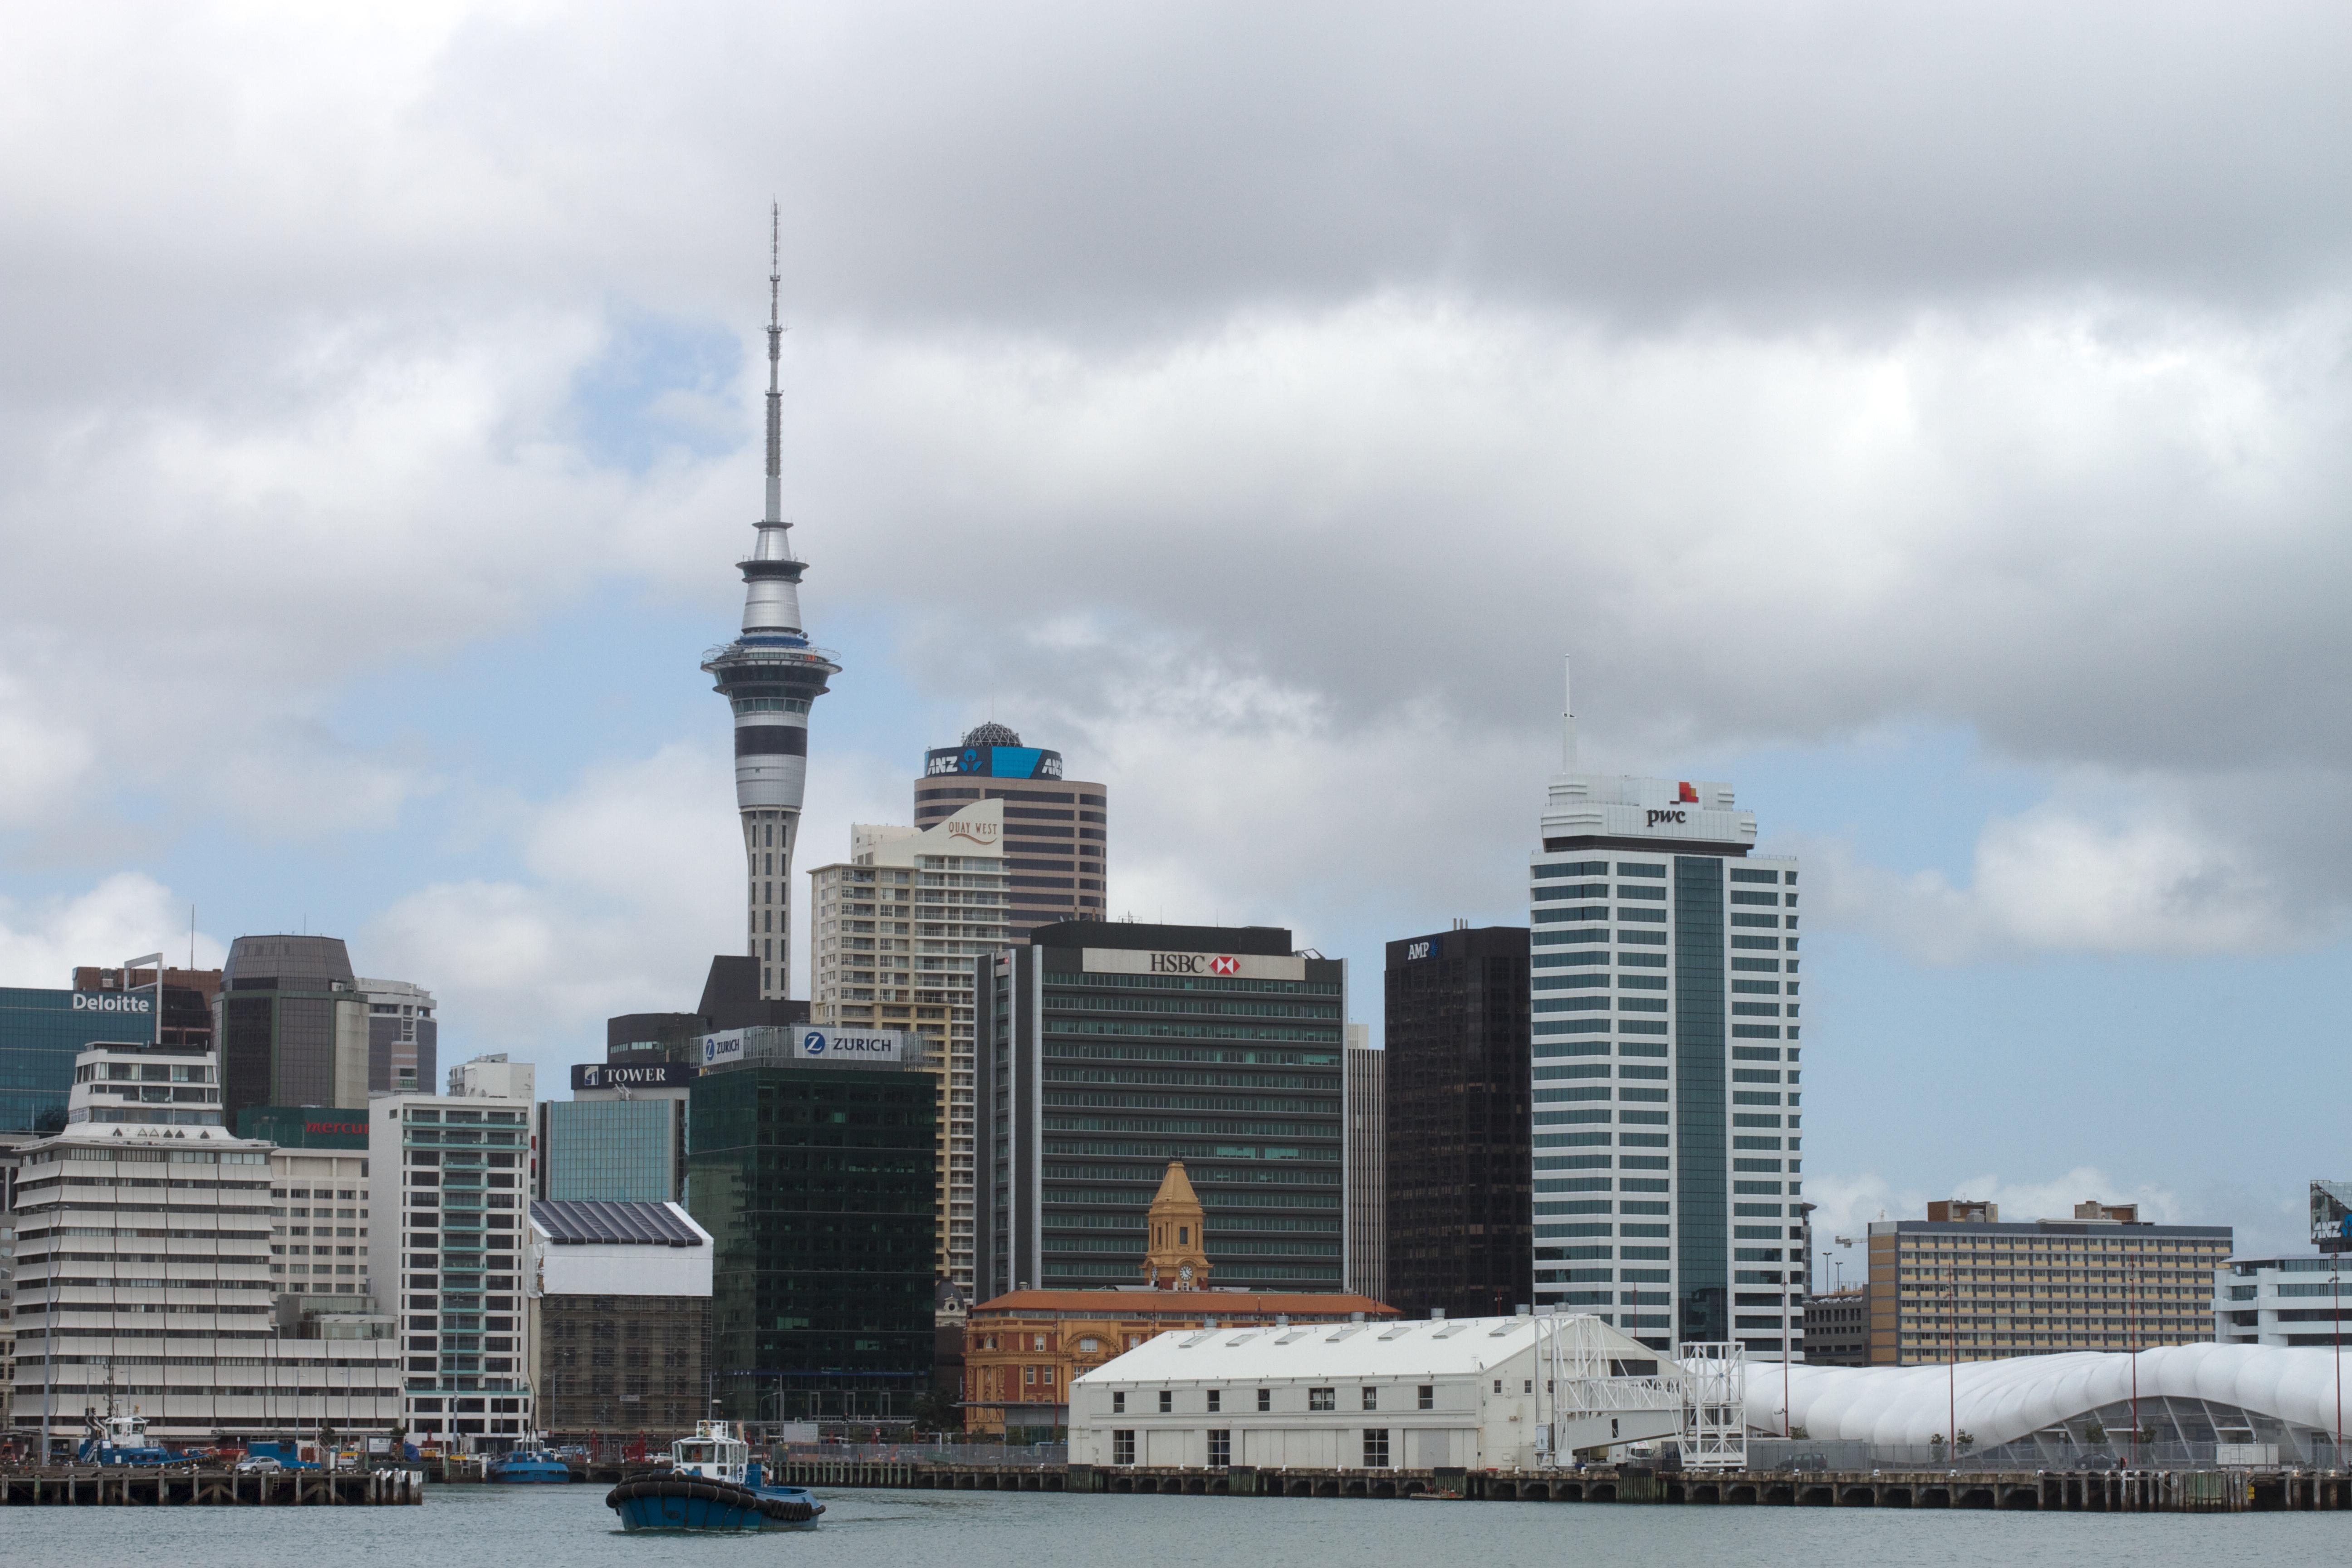
horizon, skyline, city, skyscraper, cityscape, downtown, tower, tower block, metropolis, urban area, geographical feature, human settlement, atmosphere of earth, metropolitan area